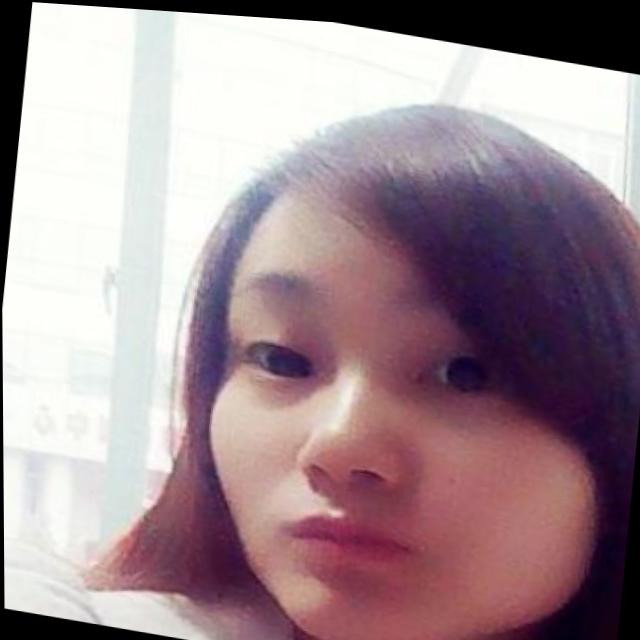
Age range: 21-44